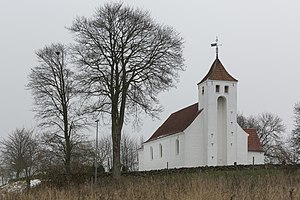
Tulstrup Kirke (Aarhus Kommune)
Tulstrup Kirke
Tulstrup Kirke
Tulstrup Kirke er beliggende i Tulstrup, kirken er højt på en bakkeknold og er indhegnet med diger af marksten dette blev omtalt første gang 1613, landskabet falder brat lige udenfor stendigerne på tre sider.